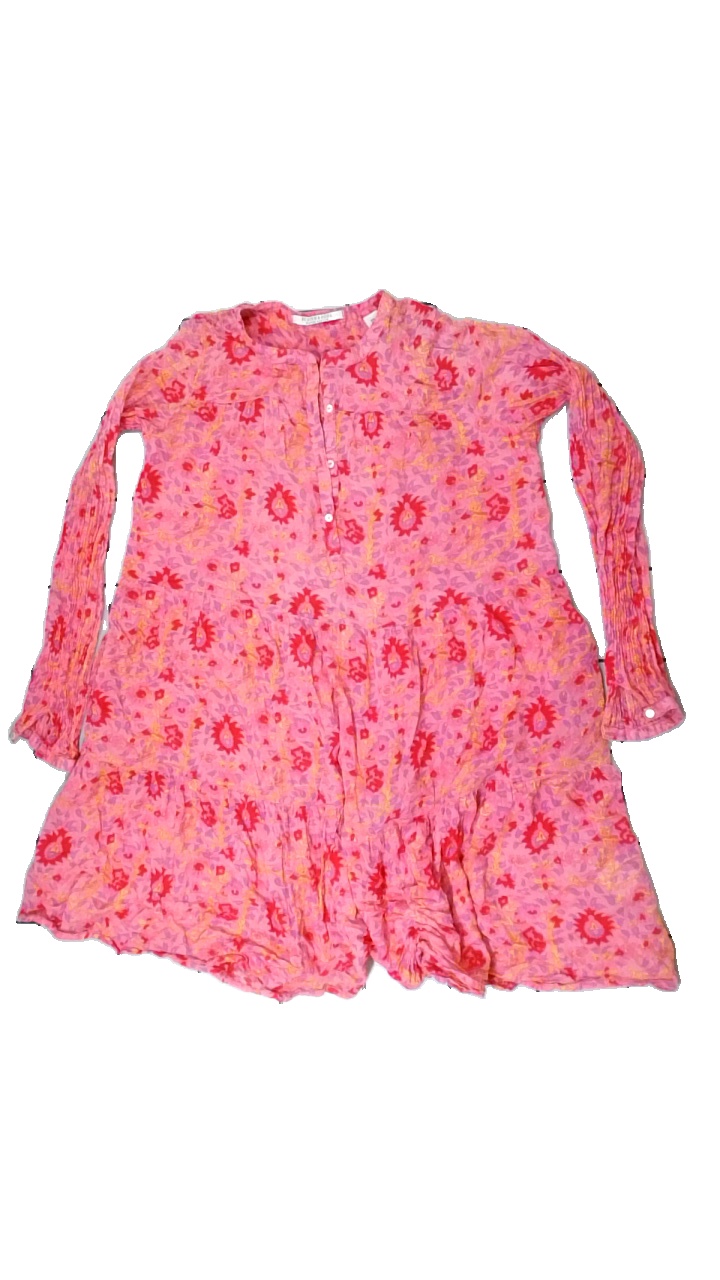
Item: Top (Ladies)
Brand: Scotch And Soda
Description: Colorful top from Scotch and Soda with floral print and in very good condition.
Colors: Pink, Yellow, Purple
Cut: Regular
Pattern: Floral print
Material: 86% cotton, 14% cont?
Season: Summer
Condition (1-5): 5
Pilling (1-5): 5
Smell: Minor
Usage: Reuse
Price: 50-100